2010 United States House of Representatives elections in New York

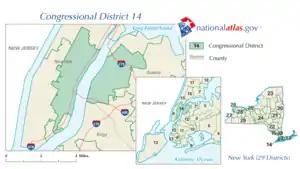

Democratic and Working Families incumbent Carolyn Maloney was challenged by Republican nominee David Ryan Brumberg, Conservative Party nominee Timothy J. Healy, and Independence Party nominee Dino L. LaVerghetta. Maloney considered running for Senate against Kirsten Gillibrand, but decided against it. In the Democratic primary, she defeated Reshma Saujani.